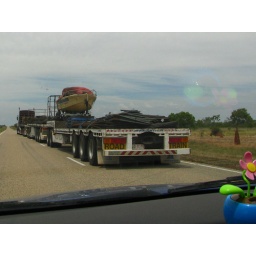
Part 3.. Getting passed on the highway by a road train. NT, Australia